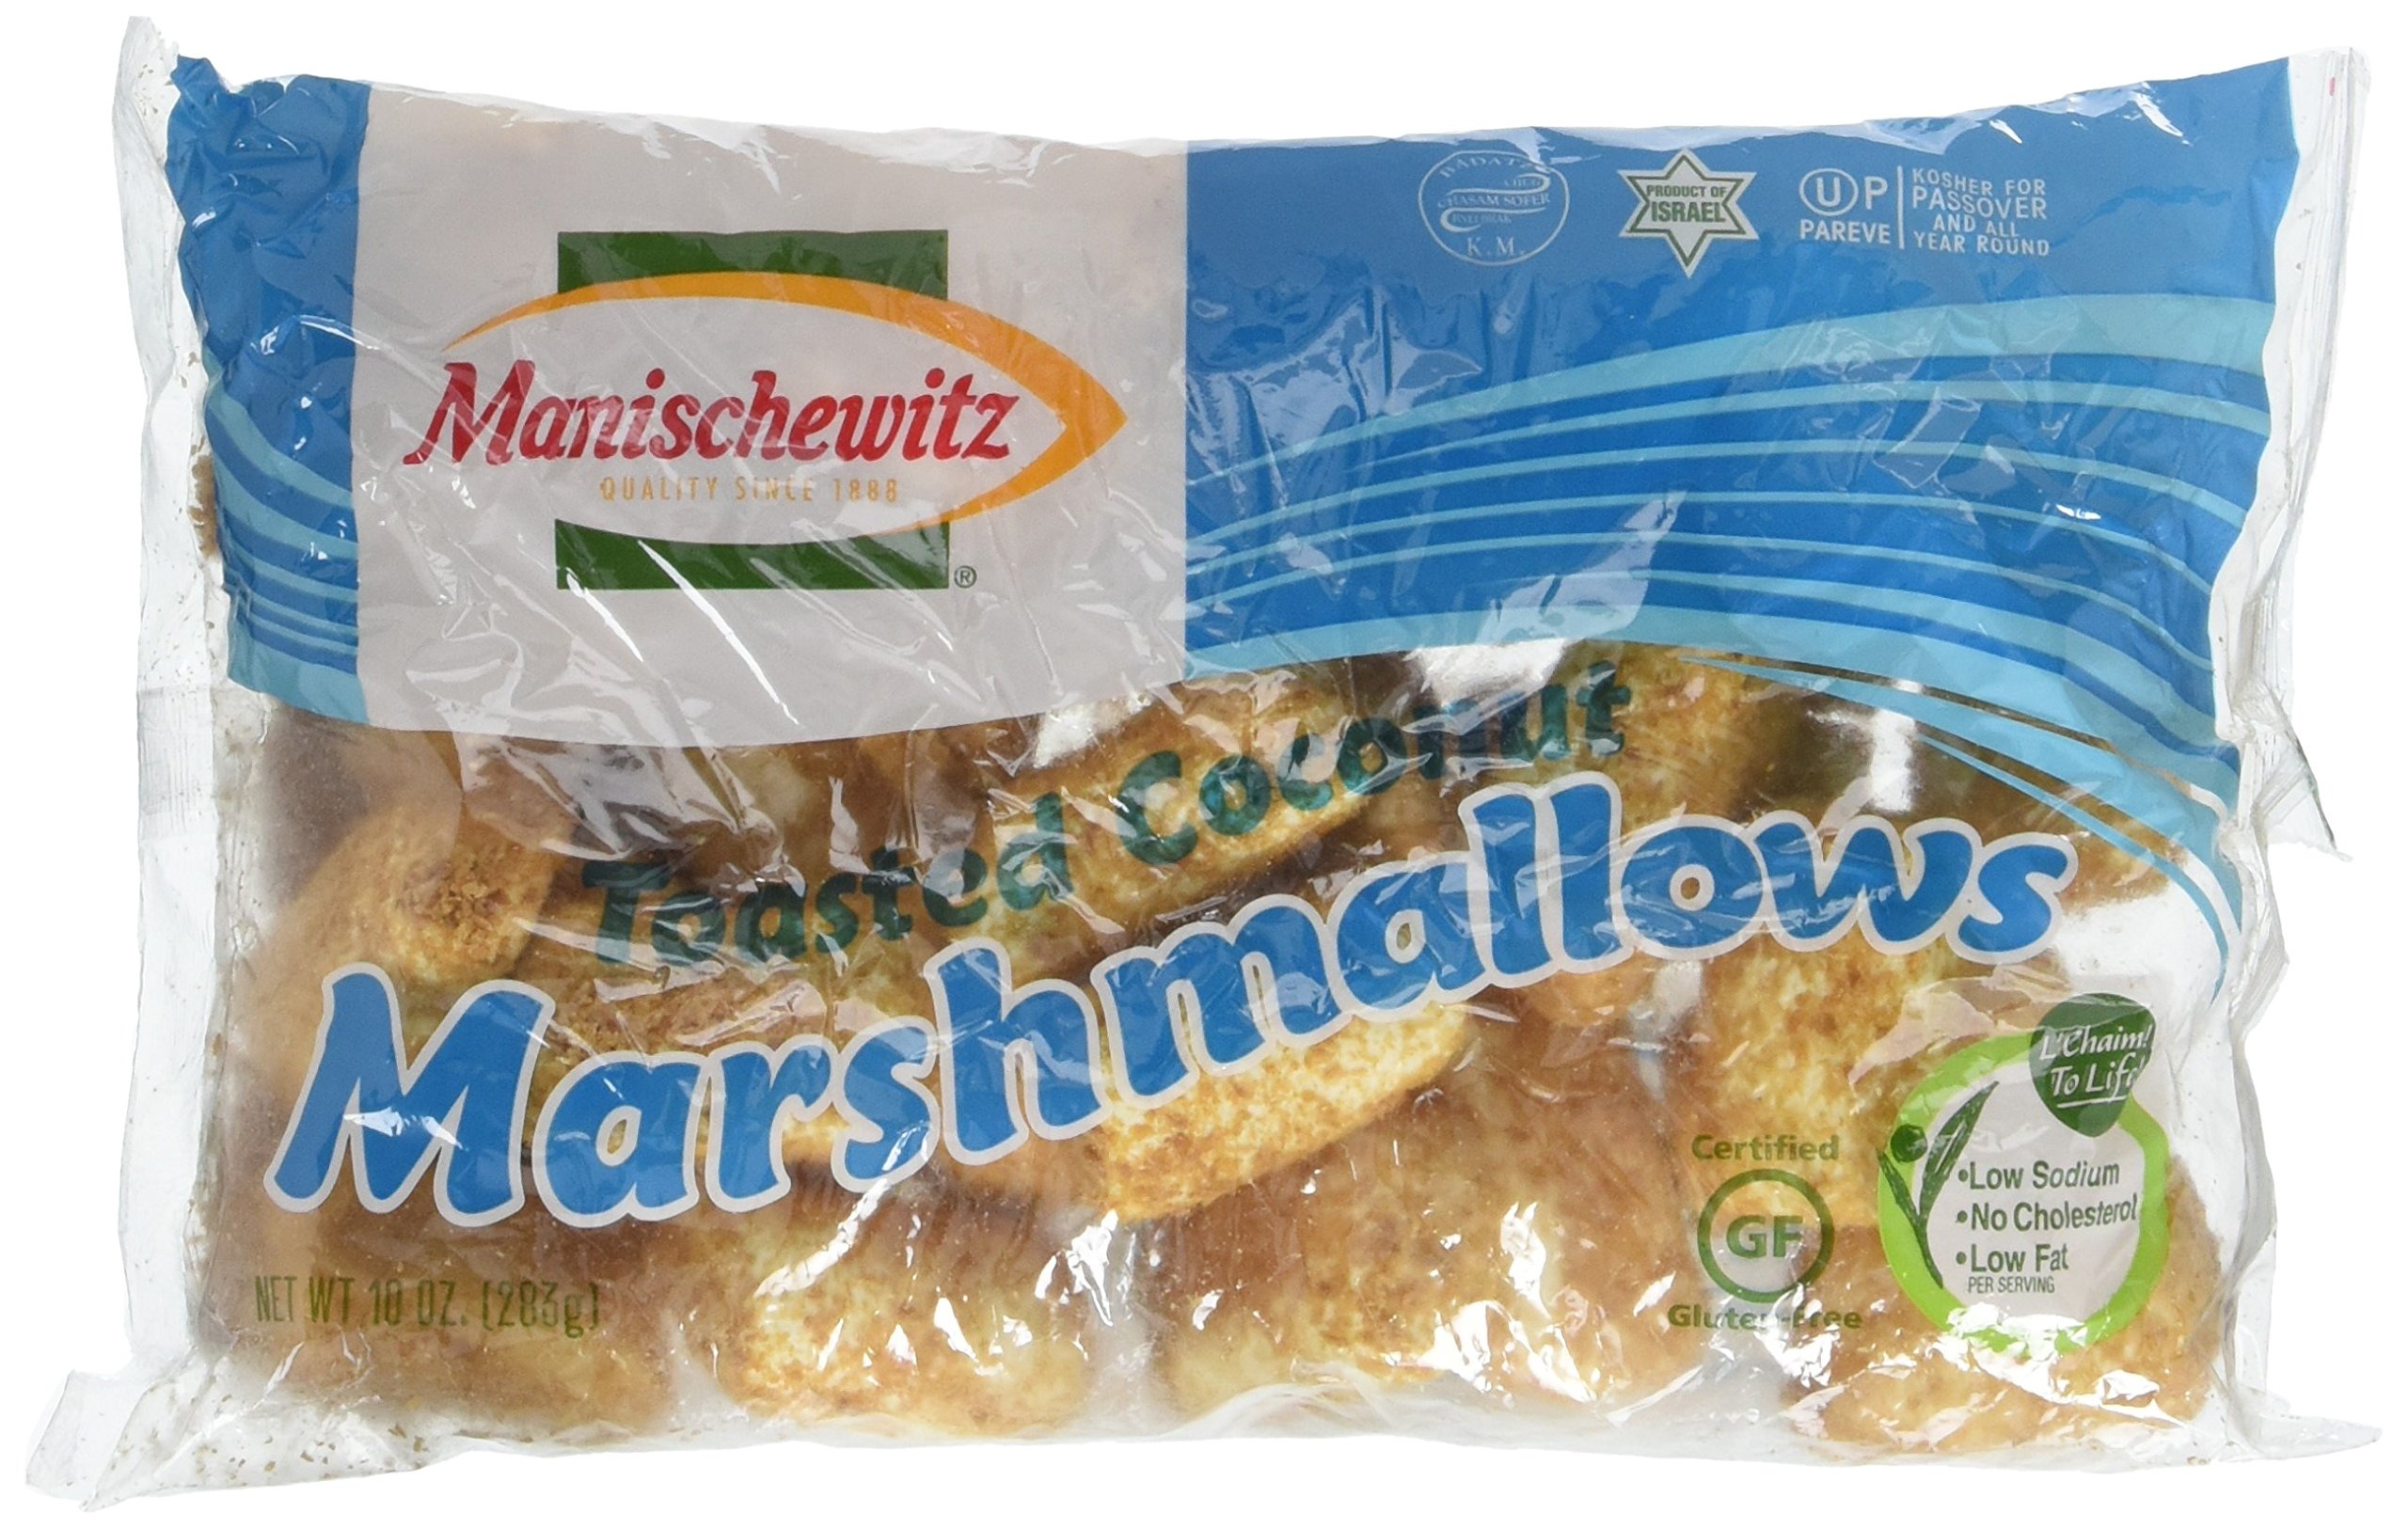
Item Name: Manischewitz Toasted Coconut Marshmallows, Israel, 10-Ounce Bags (Pack of 6)
Bullet Point 1: Kosher for Passover and All Year
Bullet Point 2: Toasted Coconut Marshmallows
Bullet Point 3: All Natural
Bullet Point 4: Fat Free
Bullet Point 5: No Cholesterol
Value: 60.0
Unit: Ounce

Price: 11.8